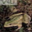
Label: frog